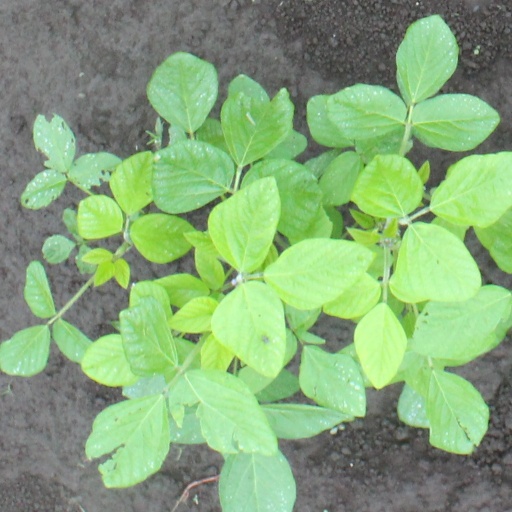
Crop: soybean